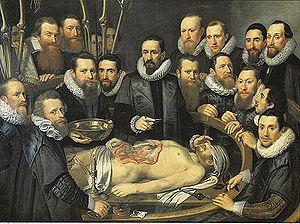
L'anthropotomie est la dissection du corps humain. Lorsqu'elle est commencée alors que le sujet est encore en vie, on parle de vivisection humaine.